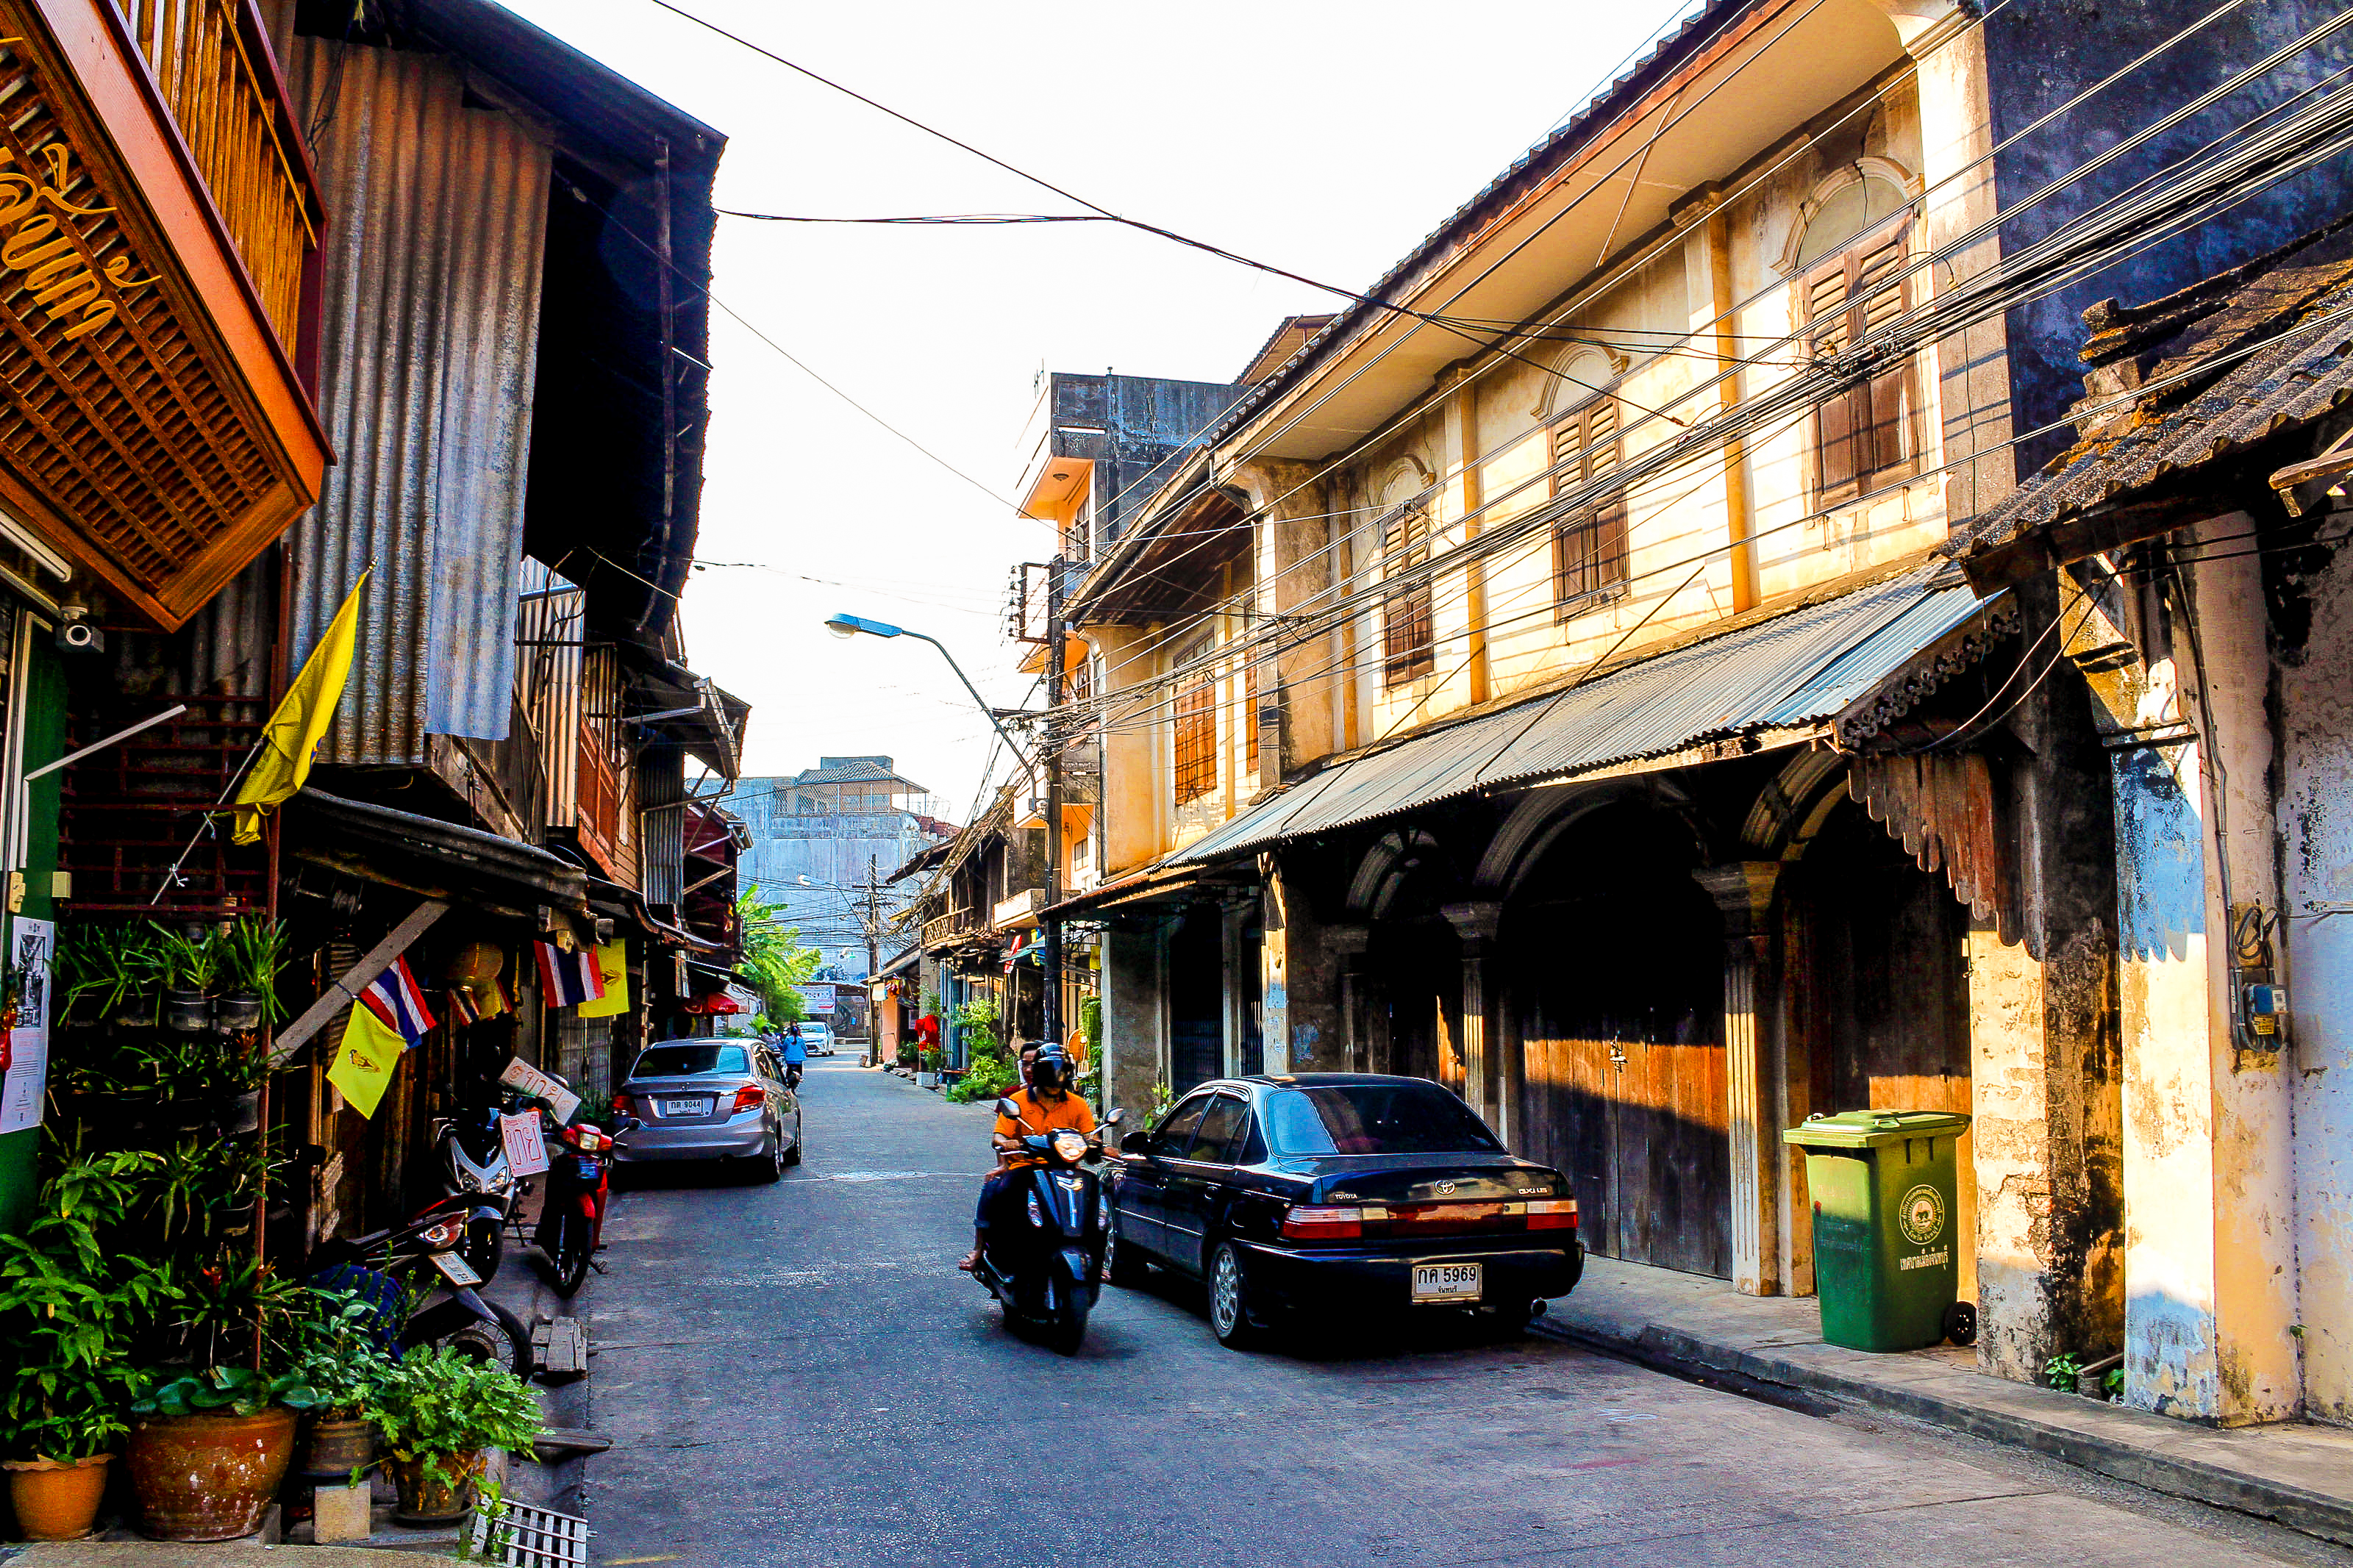
town, village, culture, thailand, old, river, house, water, building, asia, city, reflection, rural, tourism, landscape, beautiful, travel, architecture, holiday, chantaburi, asian, blue, thai, life, traditional, tourist, urban, wooden, market, home, neighbourhood, street, road, alley, car, facade, downtown, sky, vehicle